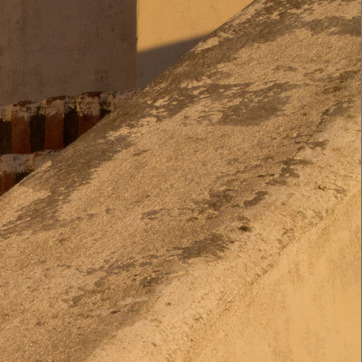
Material: stone